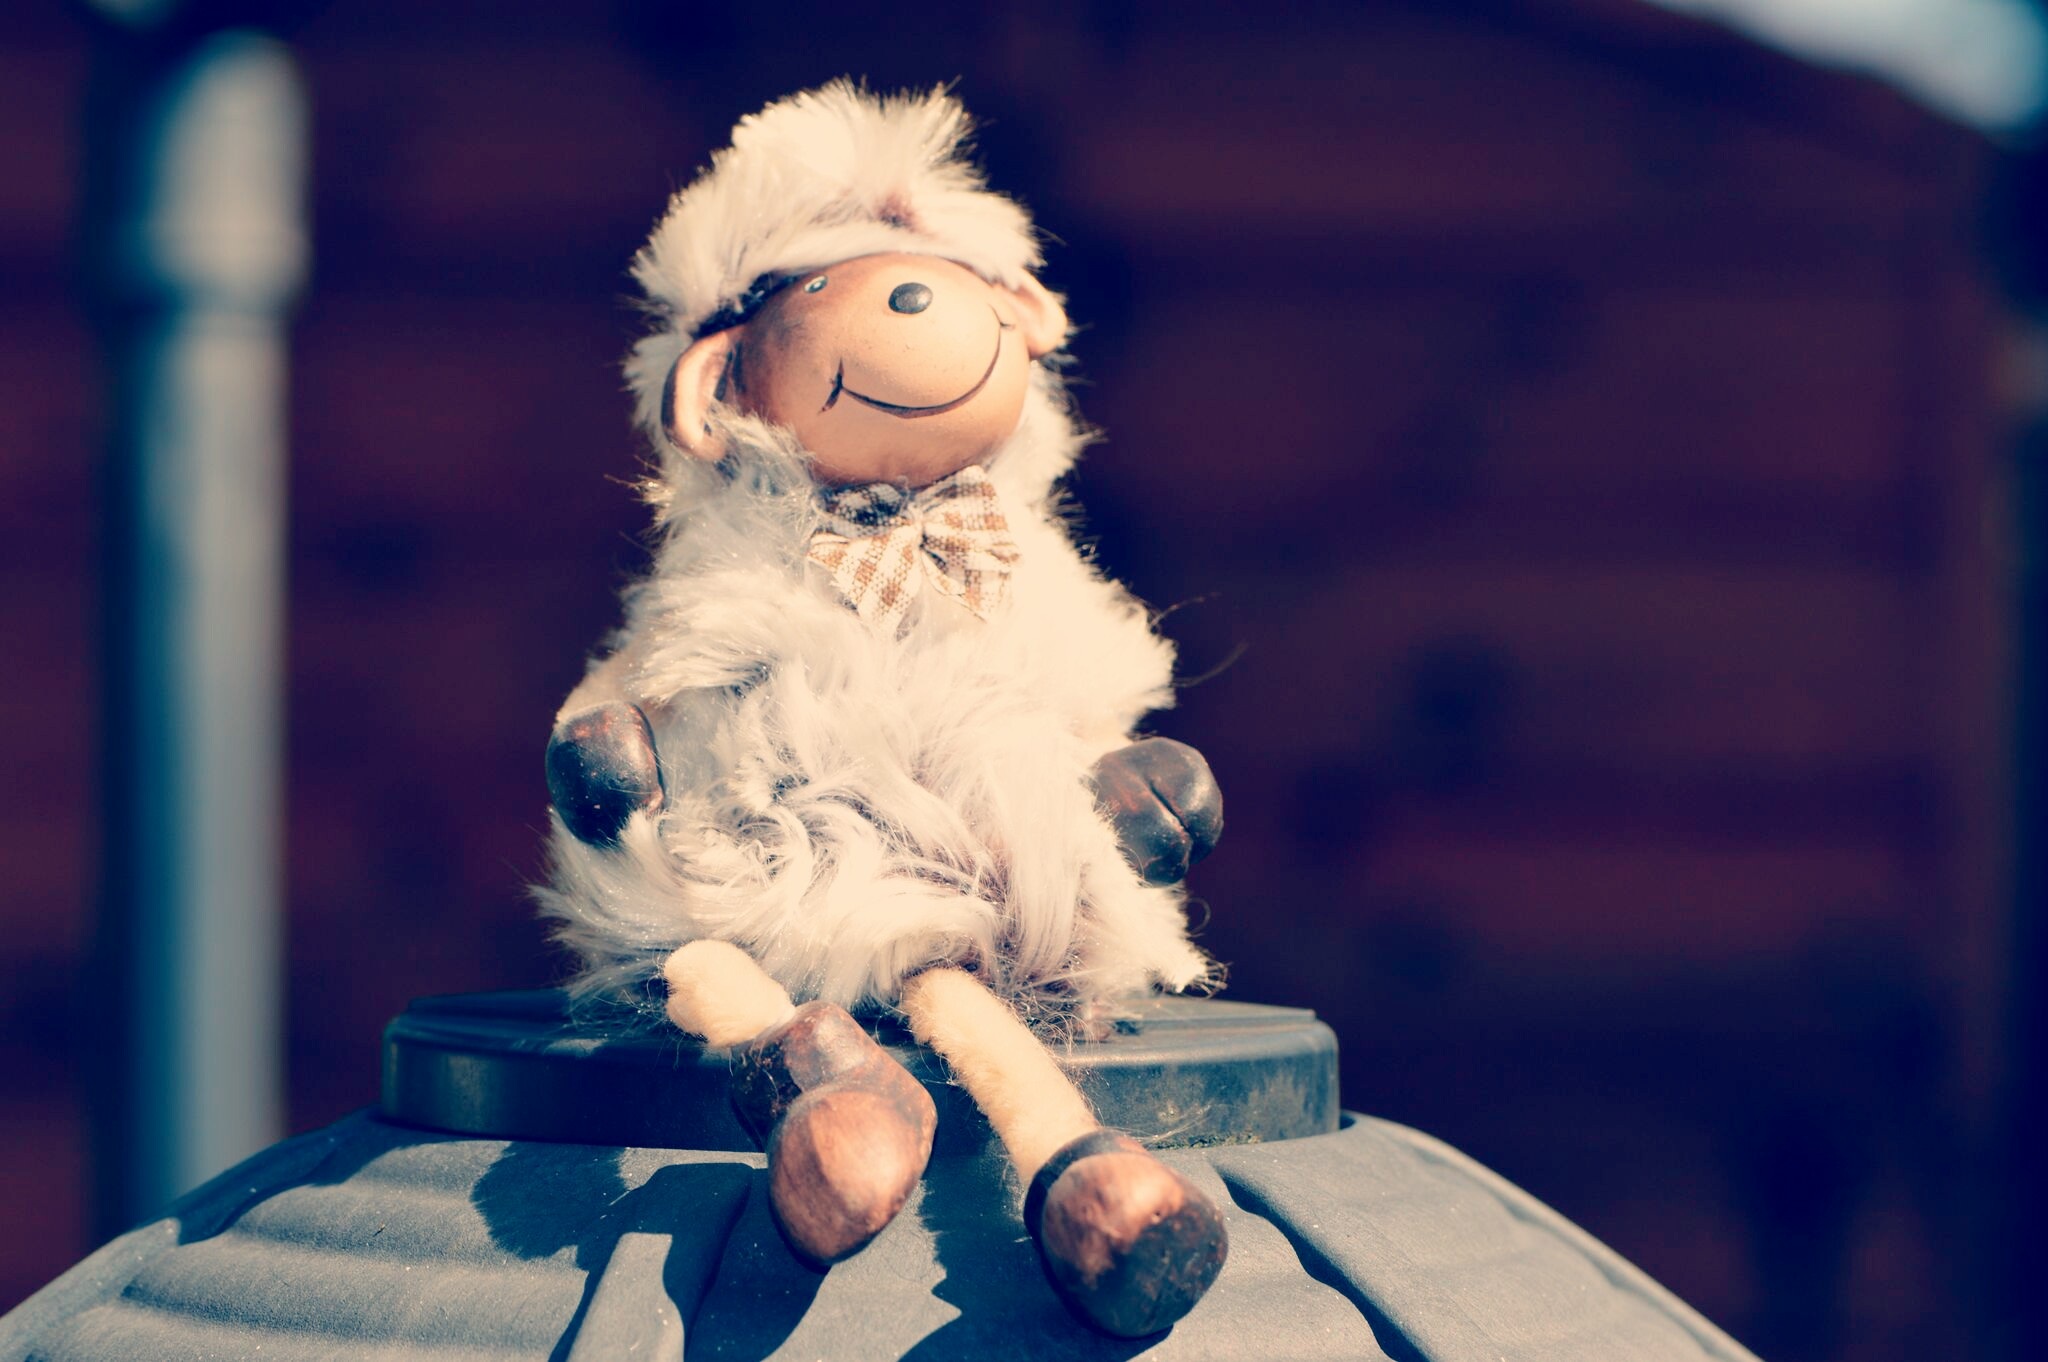
white, cute, fur, color, sheep, child, blue, toy, photograph, skin, funny, animal world, soft toy